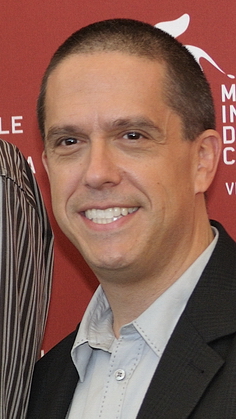
ลี อุนคริช

|name = ลี อุนคริช
|image = Lee Unkrich cropped 2009.jpg
|caption = อุนคริช ในงาน เทศกาลภาพยนตร์เวนิส 2009
|birth_name = ลี เอ็ดเวิร์ด อุนคริช
|birth_place = คลีฟแลนด์, รัฐโอไฮโอ, สหรัฐ
|alma_mater = มหาวิทยาลัยเซาเทิร์นแคลิฟอร์เนีย
| employer = พิกซาร์|พิกซาร์ แอนิเมชั่น สตูดิโอส์(1994–2019)
|yearsactive = 1990–2019
|children = 3
ลี เอ็ดเวิร์ด อุนคริช () เกิดเมื่อวันที่ 8 สิงหาคม ค.ศ. 1967 เป็นผู้กำกับภาพยนตร์ นักตัดต่อภาพยนตร์ นักเขียนบท และแอนิเมเตอร์ชาวอเมริกัน เขาเป็นสมาชิกทีมสร้างสรรค์ที่พิกซาร์มายาวนานซึ่งเขาเริ่มต้นเมื่อปี 1994 ในตำแหน่งตัดต่อภาพยนตร์ หลังจากนั้นเขาก็ร่วมกำกับภาพยนตร์เรื่อง "ทอย สตอรี่ 2", "บริษัทรับจ้างหลอน (ไม่) จำกัด" และ "นีโม...ปลาเล็ก หัวใจโต๊...โต" ได้เปิดตัวผลงานเดี่ยวในฐานะผู้กำกับภาพยนตร์ของเขาเรื่อง "ทอย สตอรี่ 3" ในปี 2010 และล่าสุดเขากำกับภาพยนตร์เรื่อง "วันอลวน วิญญาณอลเวง|โคโค่: วันอลวน วิญญาณอลเวง" ในปี 2017 ซึ่งทั้งคู่ได้รับรางวัลออสการ์ รางวัลออสการ์ สาขาภาพยนตร์แอนิเมชันยอดเยี่ยม|สาขาภาพยนตร์แอนิเมชันยอดเยี่ยม และรางวัลออสการ์ รางวัลออสการ์ สาขาเพลงประกอบภาพยนตร์ยอดเยี่ยม|สาขาเพลงประกอบภาพยนตร์ยอดเยี่ยม
หลังจากทำงานที่สตูดิโอมายี่สิบห้าปี อุนคริชได้ลาออกจากพิกซาร์ในเดือนกุมภาพันธ์ ค.ศ. 2019 เพื่อใช้เวลาอยู่กับครอบครัวของเขา
==ผลงานภาพยนตร์อนิเมชั่น==
| class="wikitable sortable"
! ปี
! เรื่อง
! ผู้กำกับ
! เขียนบท
! ผู้อำนวยการสร้างฝ่ายบริหาร
! ตัดต่อ
|-
| 1995
| "ทอย สตอรี่"
|
|
|
|
|-
| 1998
| "ตัวบั๊กส์ หัวใจไม่บั๊กส์"
|
|
|
|
|-
| 1999
| "ทอย สตอรี่ 2"
|
|
|
|
|-
| 2001
| "บริษัทรับจ้างหลอน (ไม่) จำกัด"
|
|
|
|
|-
| 2003
| "นีโม...ปลาเล็ก หัวใจโต๊...โต"
|
|
|
|
|-
| 2010
| "ทอย สตอรี่ 3"
|
|
|
|
|-
| 2013
| "มหา'ลัย มอนส์เตอร์"
|
|
|
|
|-
| 2015
| "ผจญภัยไดโนเสาร์เพื่อนรัก"
|
|
|
|
|-
| 2017
| "วันอลวน วิญญาณอลเวง|โคโค่: วันอลวน วิญญาณอลเวง"
|
|
|
|
|-
| 2019
| "ทอย สตอรี่ 4"
|
|
|
|
|
==ผลตอบรับ==
ผลตอบรับ ทั้งคำวิจารณ์และรายได้ จากการกำกับภาพยนตร์ทั้งหมด 2 เรื่องของ ลี อุนคริช
| class="wikitable sortable"
|-
! ปี
! เรื่อง
! รอตเทนโทเมโทส์
! colspan="2" | เมทาคริติก
! ทุนสร้าง
! รายได้ทั่วโลก
|-
| 2010 || "ทอย สตอรี่ 3" ||ไฟล์:Rotten Tomatoes.svg|12px 98% (8.87/10) (305 รีวิว) || rowspan="2" style="background-color:#66CC33;" |
| 92 (39 รีวิว) || style="text-align:center;" | $200,000,000 || align="right" | $1,066,969,703
|-
| 2017 || "โคโค่: วันอลวน วิญญาณอลเวง" ||ไฟล์:Rotten Tomatoes.svg|12px 97% (8.3/10) (337 รีวิว) || 81 (48 รีวิว) || style="text-align:center;" | $175,000,000 || align="right" | $807,082,196
|-
! colspan="2" | เฉลี่ย และ รวม
! ไฟล์:Rotten Tomatoes.svg|12px 98% (8.59/10)
! colspan="2" | 87
! $375 ล้าน
! $1,874,051,899
|
ไฟล์:Rotten Tomatoes rotten.svg|16px 0–59% คำวิจารณ์ที่นักวิจารณ์ไม่ชอบ ไฟล์:Rotten Tomatoes.svg|16px 60–74% คำวิจารณ์ที่นักวิจารณ์ชอบ ไฟล์:Rotten Tomatoes.svg|16px 75–100% คำวิจารณ์ที่นักวิจารณ์ชอบมาก
สีแดง 0–19 คำวิจารณ์ที่นักวิจารณ์ไม่ชอบเลย 20–39 คำวิจารณ์ที่นักวิจารณ์ไม่ชอบ สีส้ม 40–60 คำวิจารณ์ที่นักวิจารณ์ให้ปานกลาง สีเขียว 61–80 คำวิจารณ์ที่นักวิจารณ์ชอบ 81–100 คำวิจารณ์ที่นักวิจารณ์ชอบมาก
$ ดอลลาร์สหรัฐ
==รางวัลที่ได้รับ==
จำนวนรางวัลที่เข้าชิงและได้รับจากภาพยนตร์ของ ลี อุนคริช
== อ้างอิง ==
==แหล่งข้อมูลอื่น==
*
หมวดหมู่:ผู้กำกับภาพยนตร์ชาวอเมริกัน